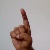
The image shows a hand gesture representing the letter 'D' in Indian Sign Language.